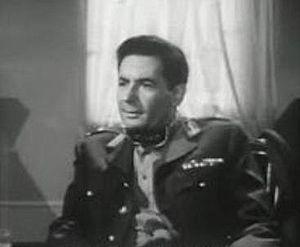
L'Histoire des Miniver est un film américain réalisé par H. C. Potter, sorti en 1950.